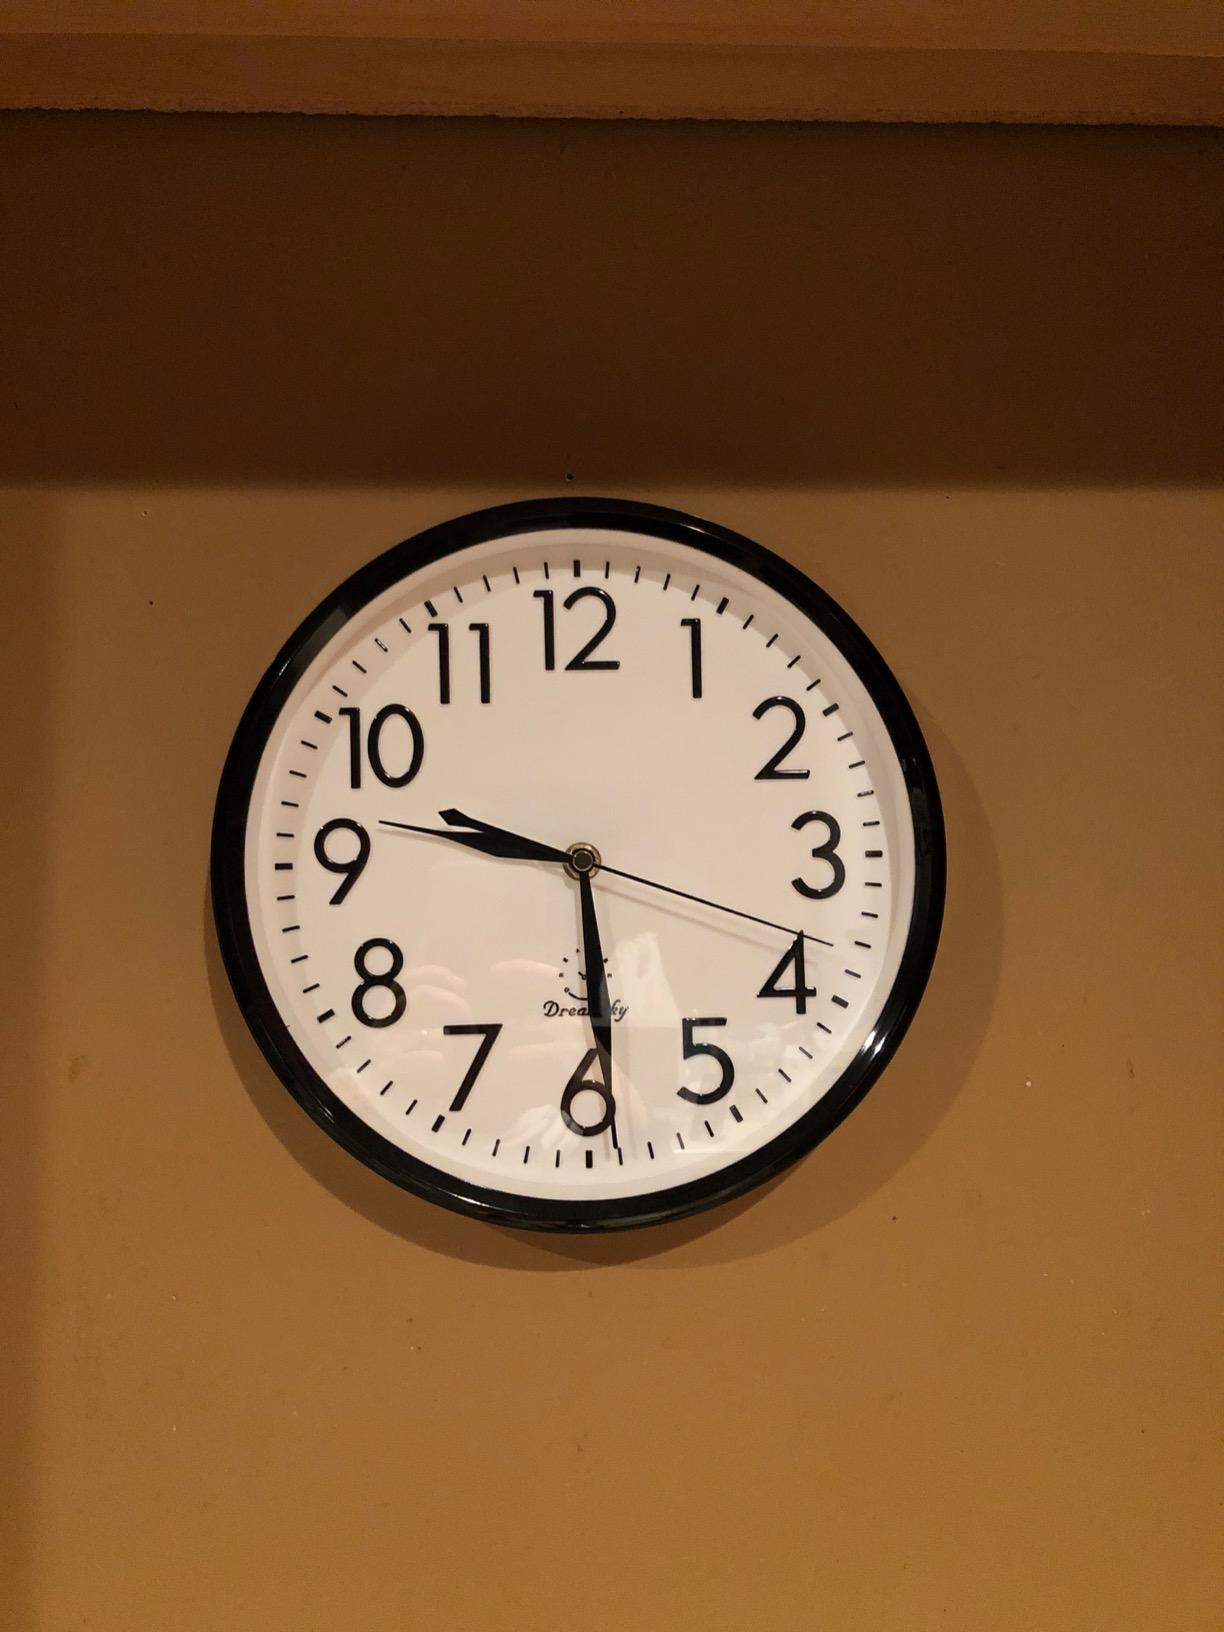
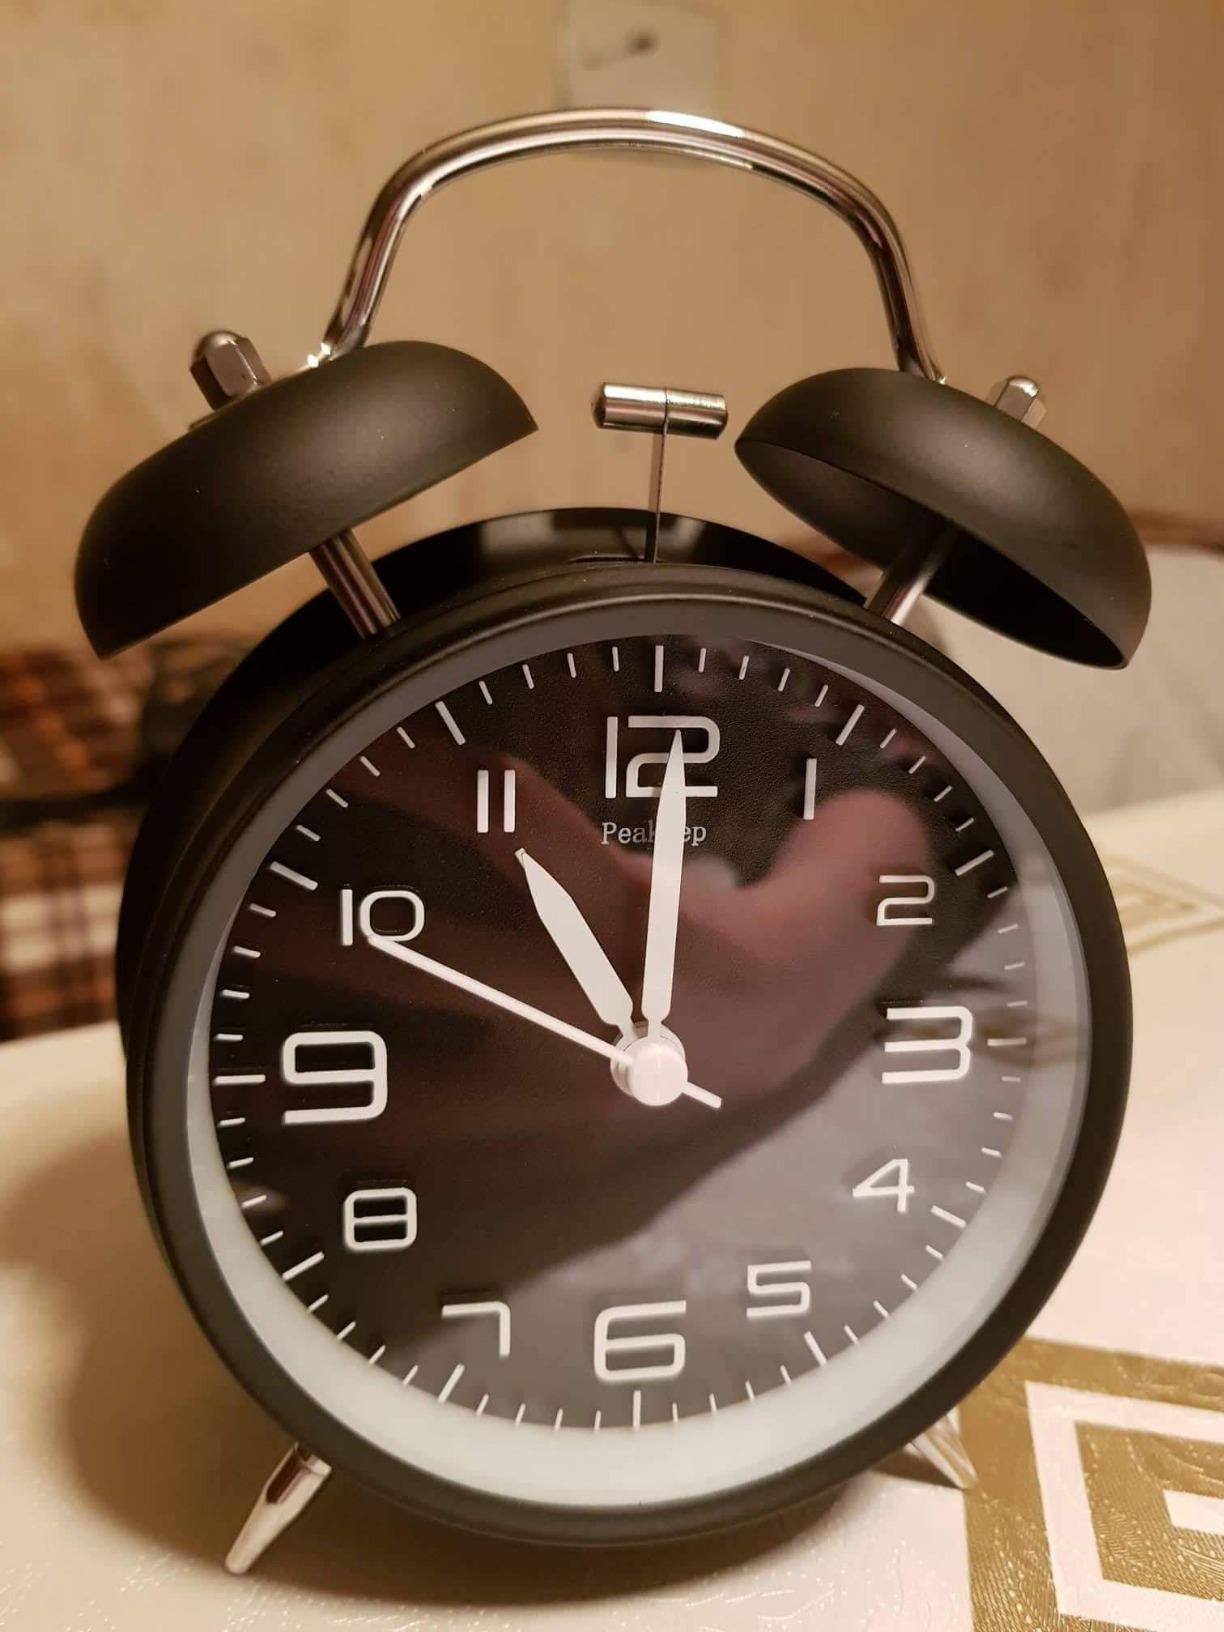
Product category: clock
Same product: no